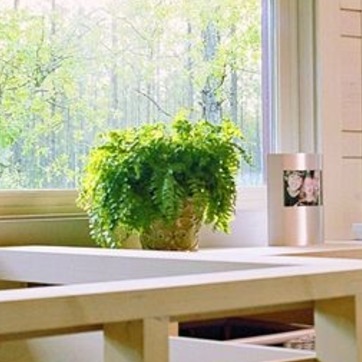
Material: foliage